Manhattan Christian College

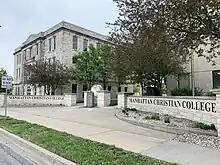

Programs of study include both single and dual-degrees (in cooperation with Kansas State University, as well as an adult degree completion program both on campus and online.